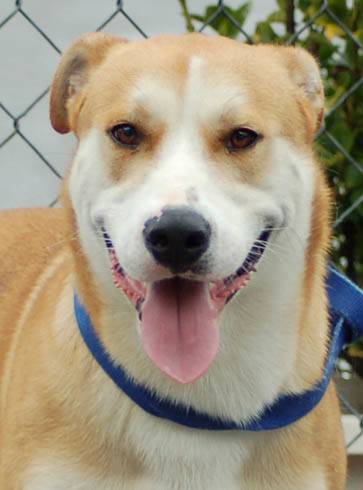
Label: dog